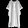
Label: Shirt